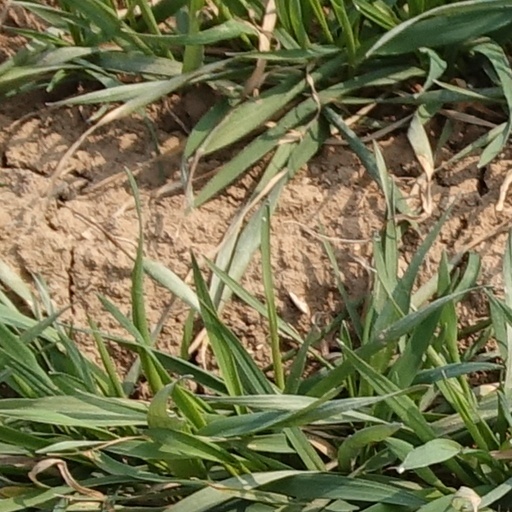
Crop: wheat